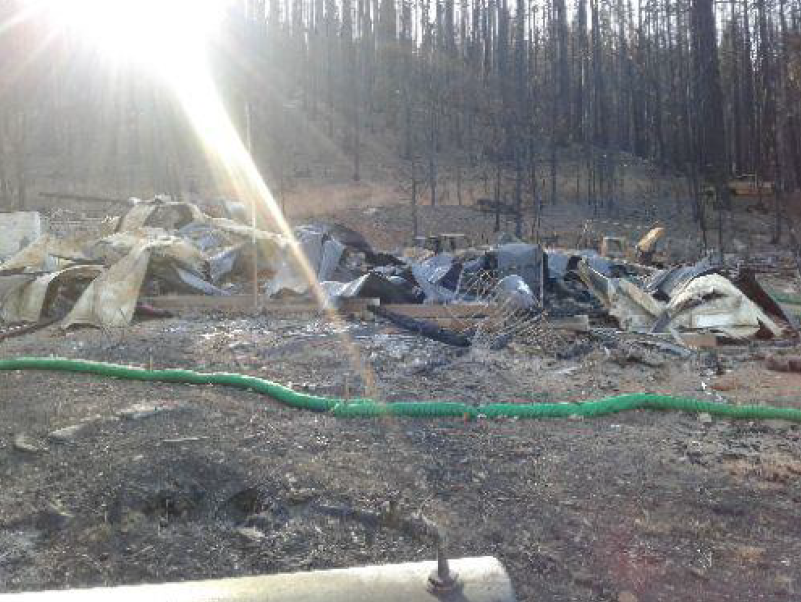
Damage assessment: destroyed